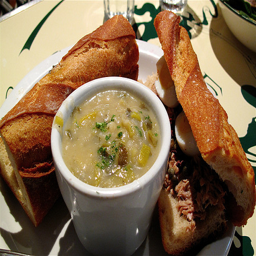
A couple of hoagie sandwiches next to a bowl of soup.
A bowl of soup on top of a boat between two sandwiches.
A hearty soup and meat sandwich roll lunch
a close up of two sandwiches and a bowl of sauce
Two delicious looking sandwiches with soup on a table.